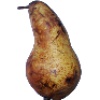
Label: pear_abate